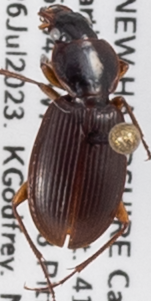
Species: Synuchus impunctatus
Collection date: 2023-07-26
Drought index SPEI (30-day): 2.09
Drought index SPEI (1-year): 1.28
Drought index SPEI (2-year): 0.39